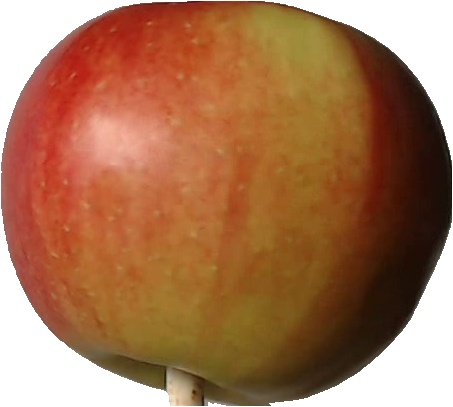
Label: apple_red_2